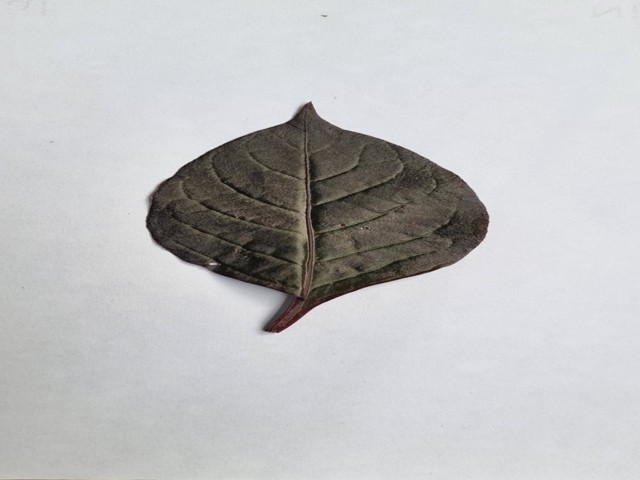
Plant: kalochitra